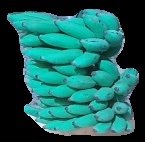
Variety: elakki-bale
Grade: grade3